Svalbard

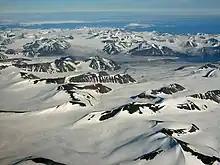
Spitsbergen in August

Research on Svalbard centers on Longyearbyen and Ny-Ålesund, the most accessible areas in the high Arctic. The Svalbard Treaty grants permission for any nation to conduct non-military research on Svalbard, resulting in the Polish Polar Station and the Chinese Arctic Yellow River Station, plus Russian facilities in Barentsburg. Concerns have been raised about potential dual use of the Arctic Yellow River Station.